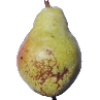
Label: pear_williams